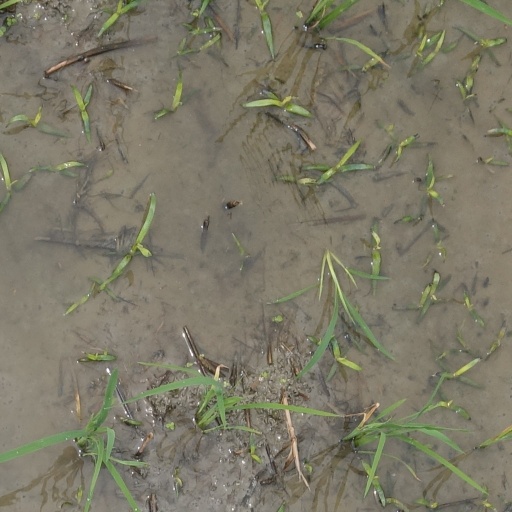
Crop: rice